Noel Gay

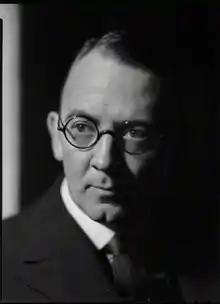

Reginald Moxon Armitage (15 July 1898 – 4 March 1954) known professionally as Noel Gay. was a British composer of popular music of the 1930s and 1940s whose output comprised 45 songs as well as the music for 28 films and 26 London shows. Sheridan Morley has commented that he was "the closest Britain ever came to a local Irving Berlin". He is best known for the musical, "Me and My Girl".